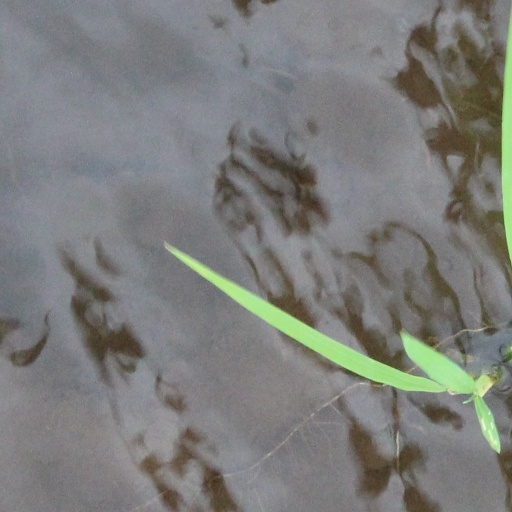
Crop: rice